Question: What sort of terrain is the bike rider on?
Tambaya: A kan wacce irin ƙasa matuƙa babur ɗin suke?
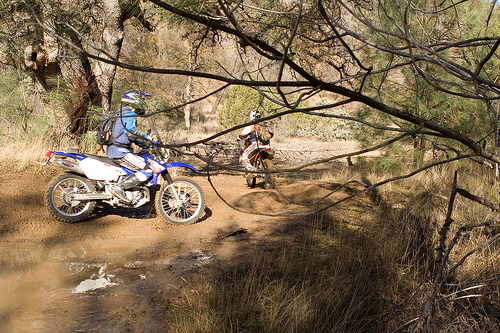
Answer: A dirt road.
Amsa: Hanya mai dauɗa.